New Kids

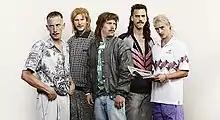
The cast, from left to right: Rikkert, Robbie, Gerrie, Barrie and Richard

New Kids is a Dutch comedy sketch series about a group of anti-social youths from Maaskantje, a village in the southern province of North Brabant. It was created by and .